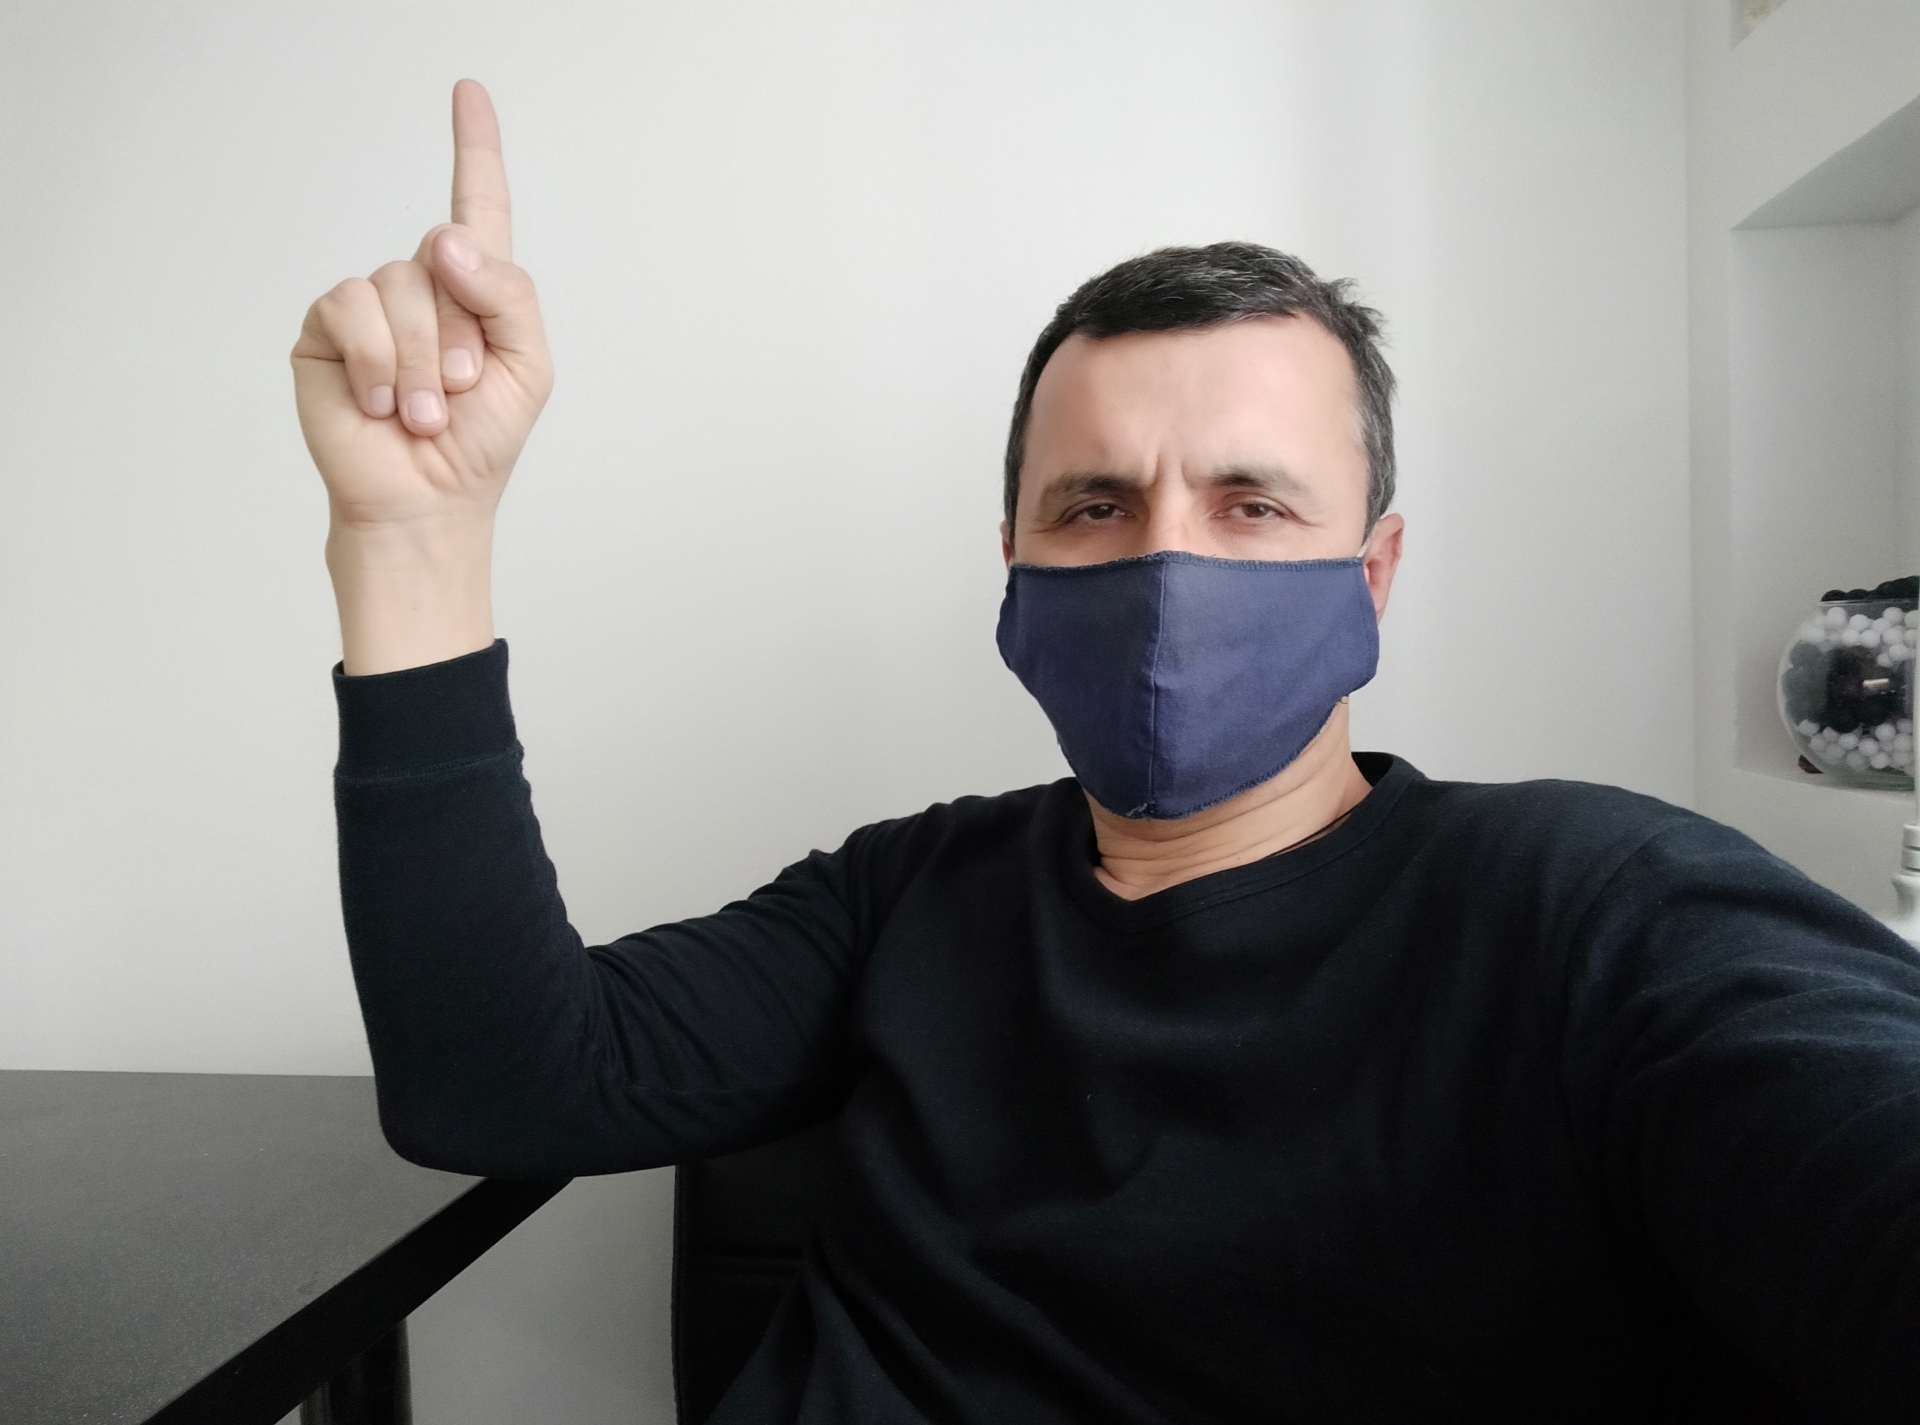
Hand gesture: one